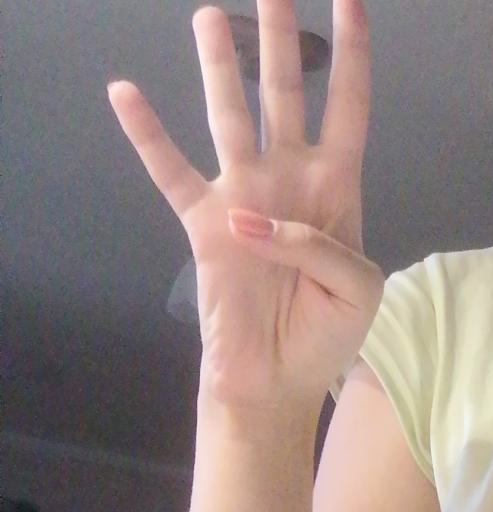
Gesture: four